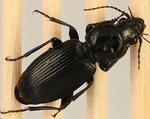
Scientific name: Pterostichus novus
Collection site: Steigerwaldt-Chequamegon NEON (STEI), plot STEI_003